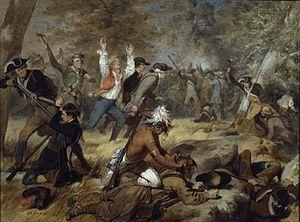
La bataille de la Wyoming Valley est une bataille de la guerre d'indépendance des États-Unis qui eut lieu le 3 juillet 1778 dans la Wyoming Valley de Pennsylvanie entre des Patriots américains et des Loyalistes accompagnés de guerriers Iroquois. Plus de trois cents Patriots furent tués dans la bataille.